Crown Tribunal

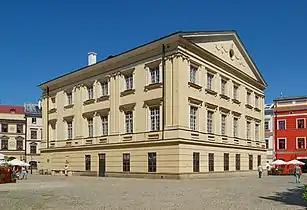
Building of the Crown Tribunal for the Lesser Poland Province in Lublin (2009)

The Crown Tribunal was the highest appellate court in the Crown of the Kingdom of Poland for most cases. Exceptions were if a noble landowner was threatened with loss of life and/or property, when he could appeal to the Sejm court (Parliament court).